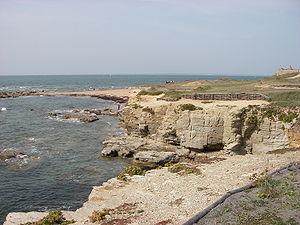
Paysage de la pointe Saint Gildas en Loire Atlantique, photo personnelle, Septembre 2006
Préfailles est une commune de l'Ouest de la France, située dans le département de la Loire-Atlantique, en région Pays de la Loire.
La Pointe Saint-Gildas est une pointe rocheuse située sur la Côte de Jade, à l'extrême ouest du Pays de Retz, sur la commune de Préfailles.